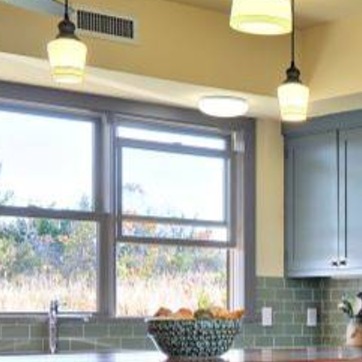
Material: glass